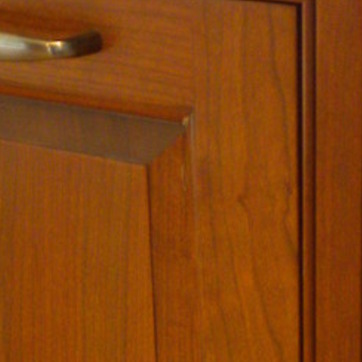
Material: wood